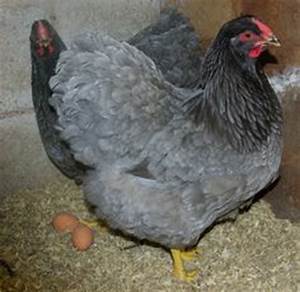
Label: gallina